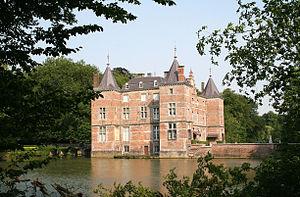
Anvaing (Belgique), le château (XII-XVIe siècles).
Cette page regroupe l'ensemble du patrimoine immobilier classé de la commune belge de Frasnes-lez-Anvaing.
Anvaing est une section de la commune belge de Frasnes-lez-Anvaing située en Région wallonne dans la province de Hainaut.
Le château d'Anvaing ou château de Lannoy est un château belge du XVIᵉ siècle situé en Région wallonne au nord-ouest de la province de Hainaut. Ses étangs et anciennes douves sont alimentés par la Rhosnes.